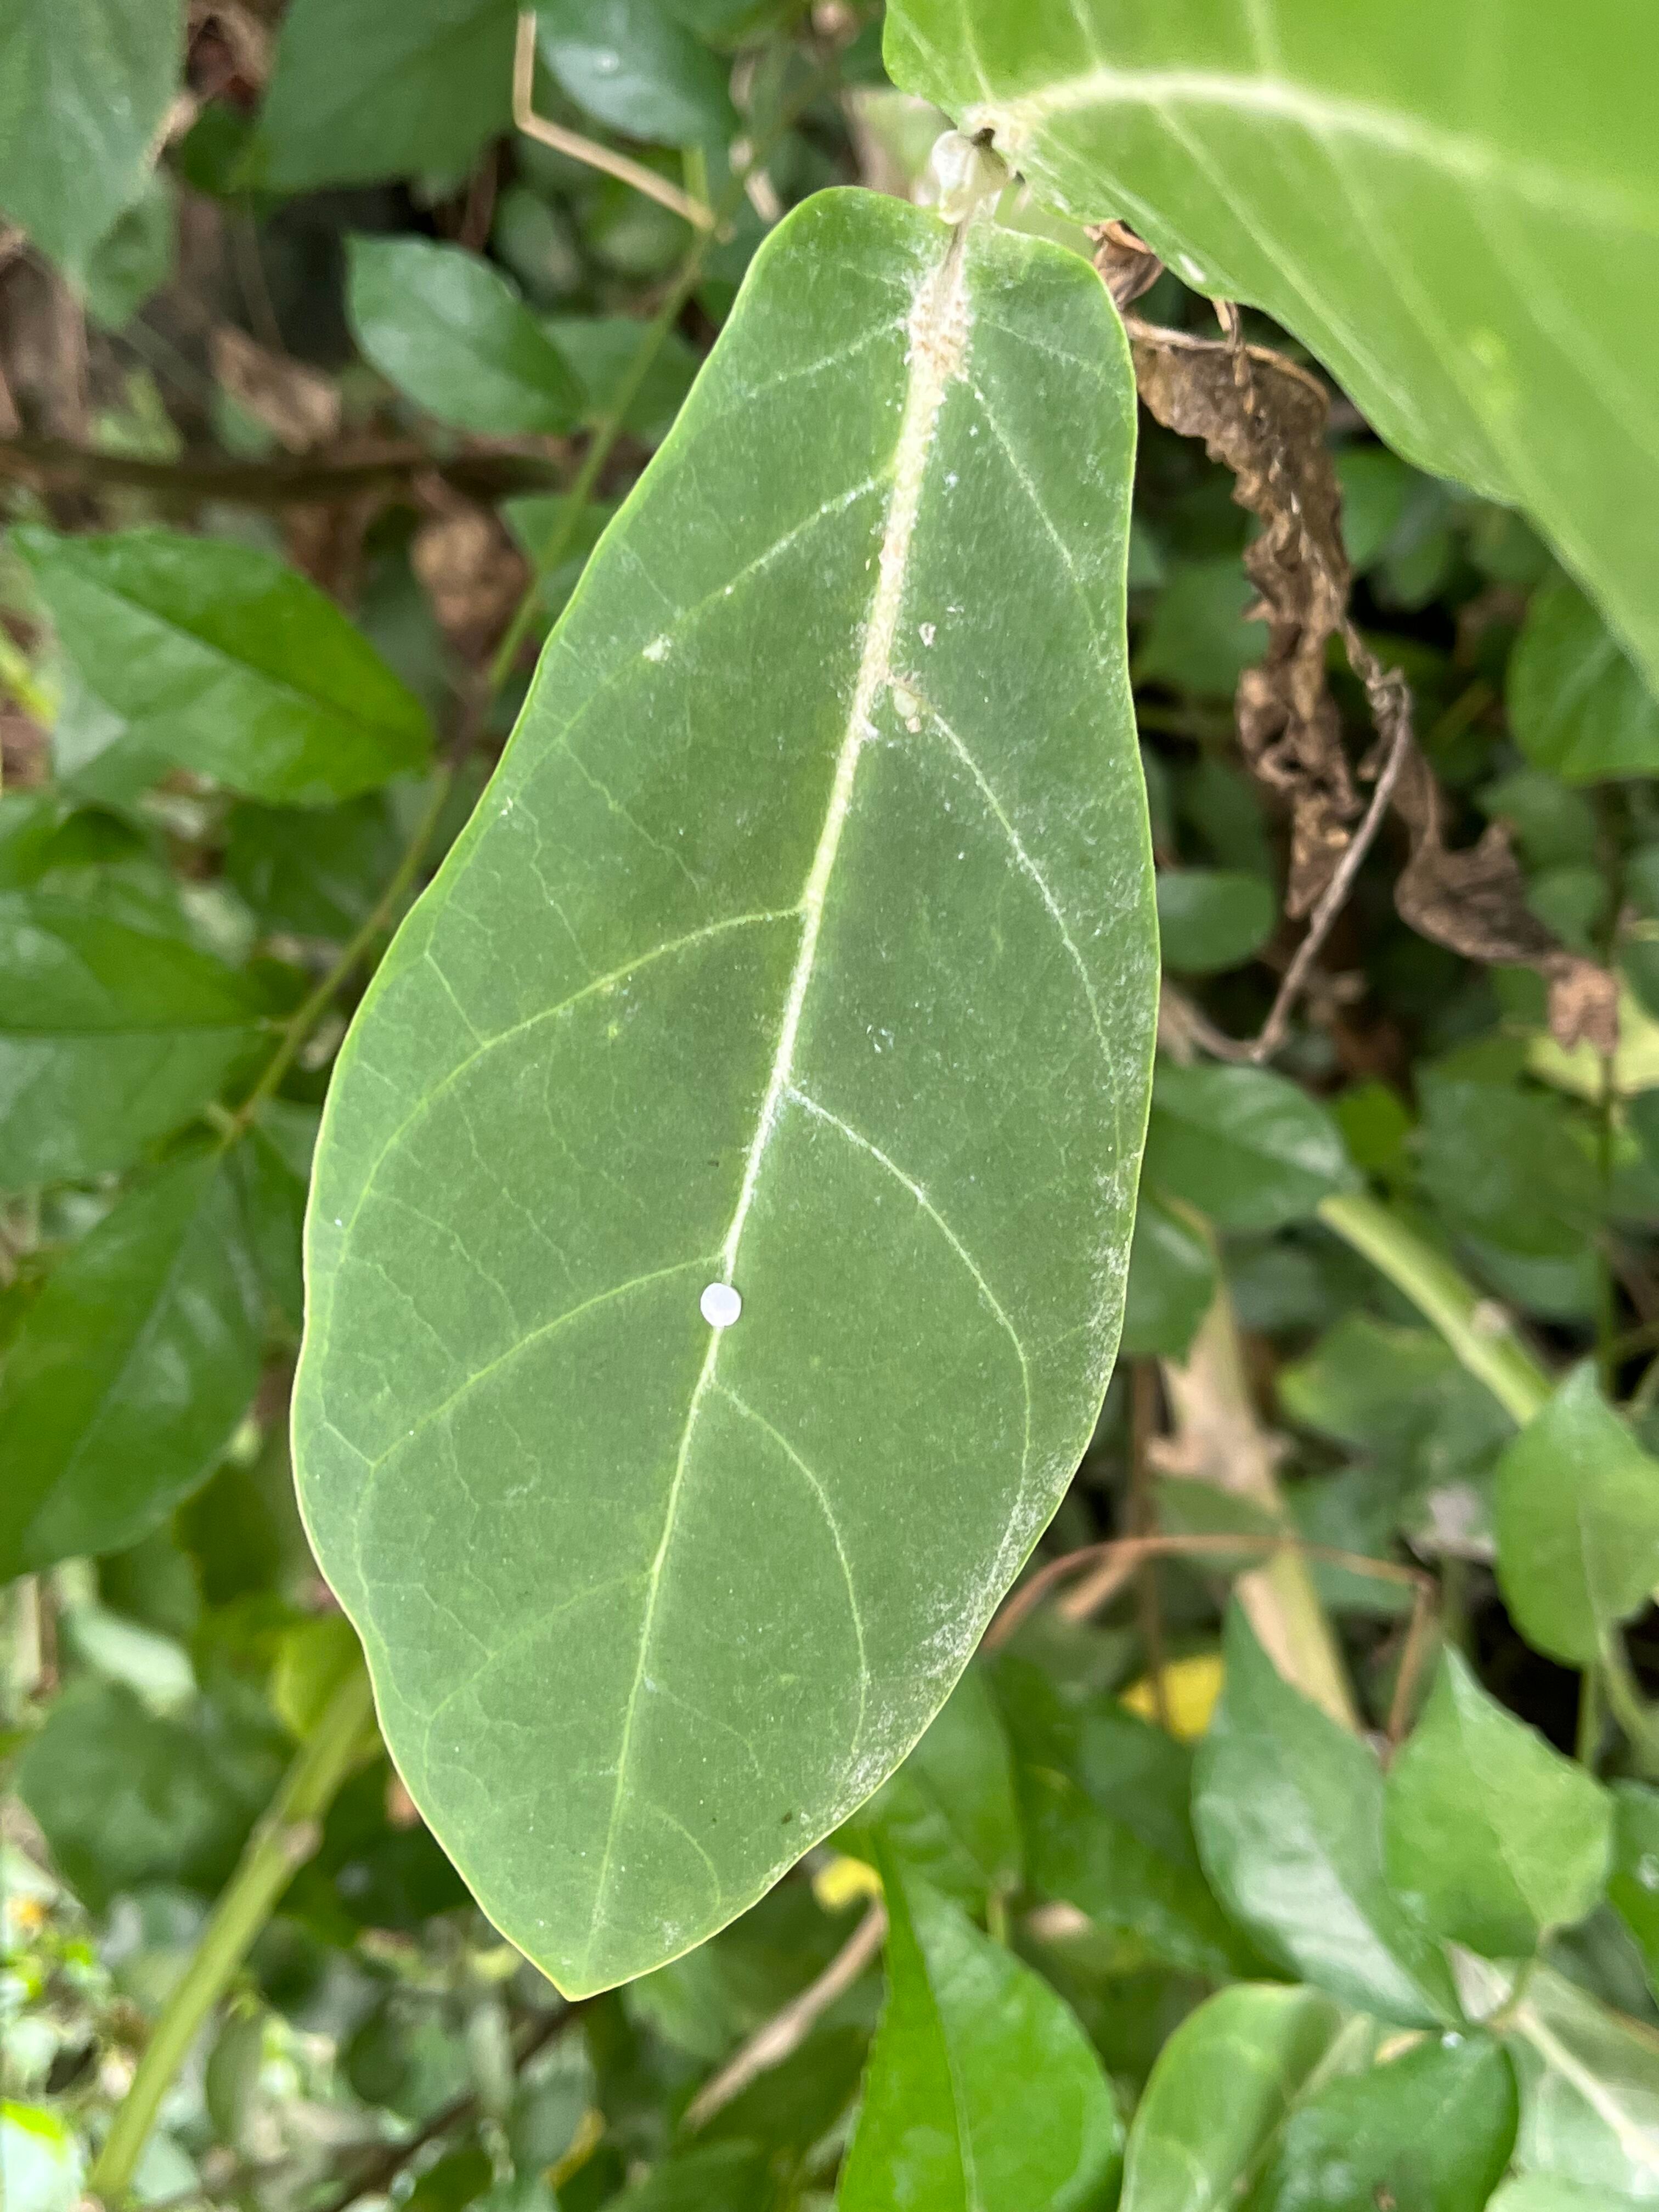
Plant species: calotropis-gigantea